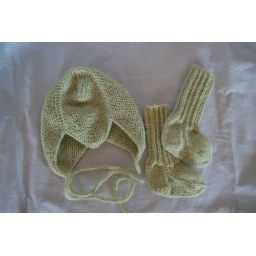
~Set with pale green helmet hat and a pair of socks. Handmade by me with 100% alpaca yarn.~Sizes 0-3months.